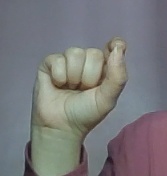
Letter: fa